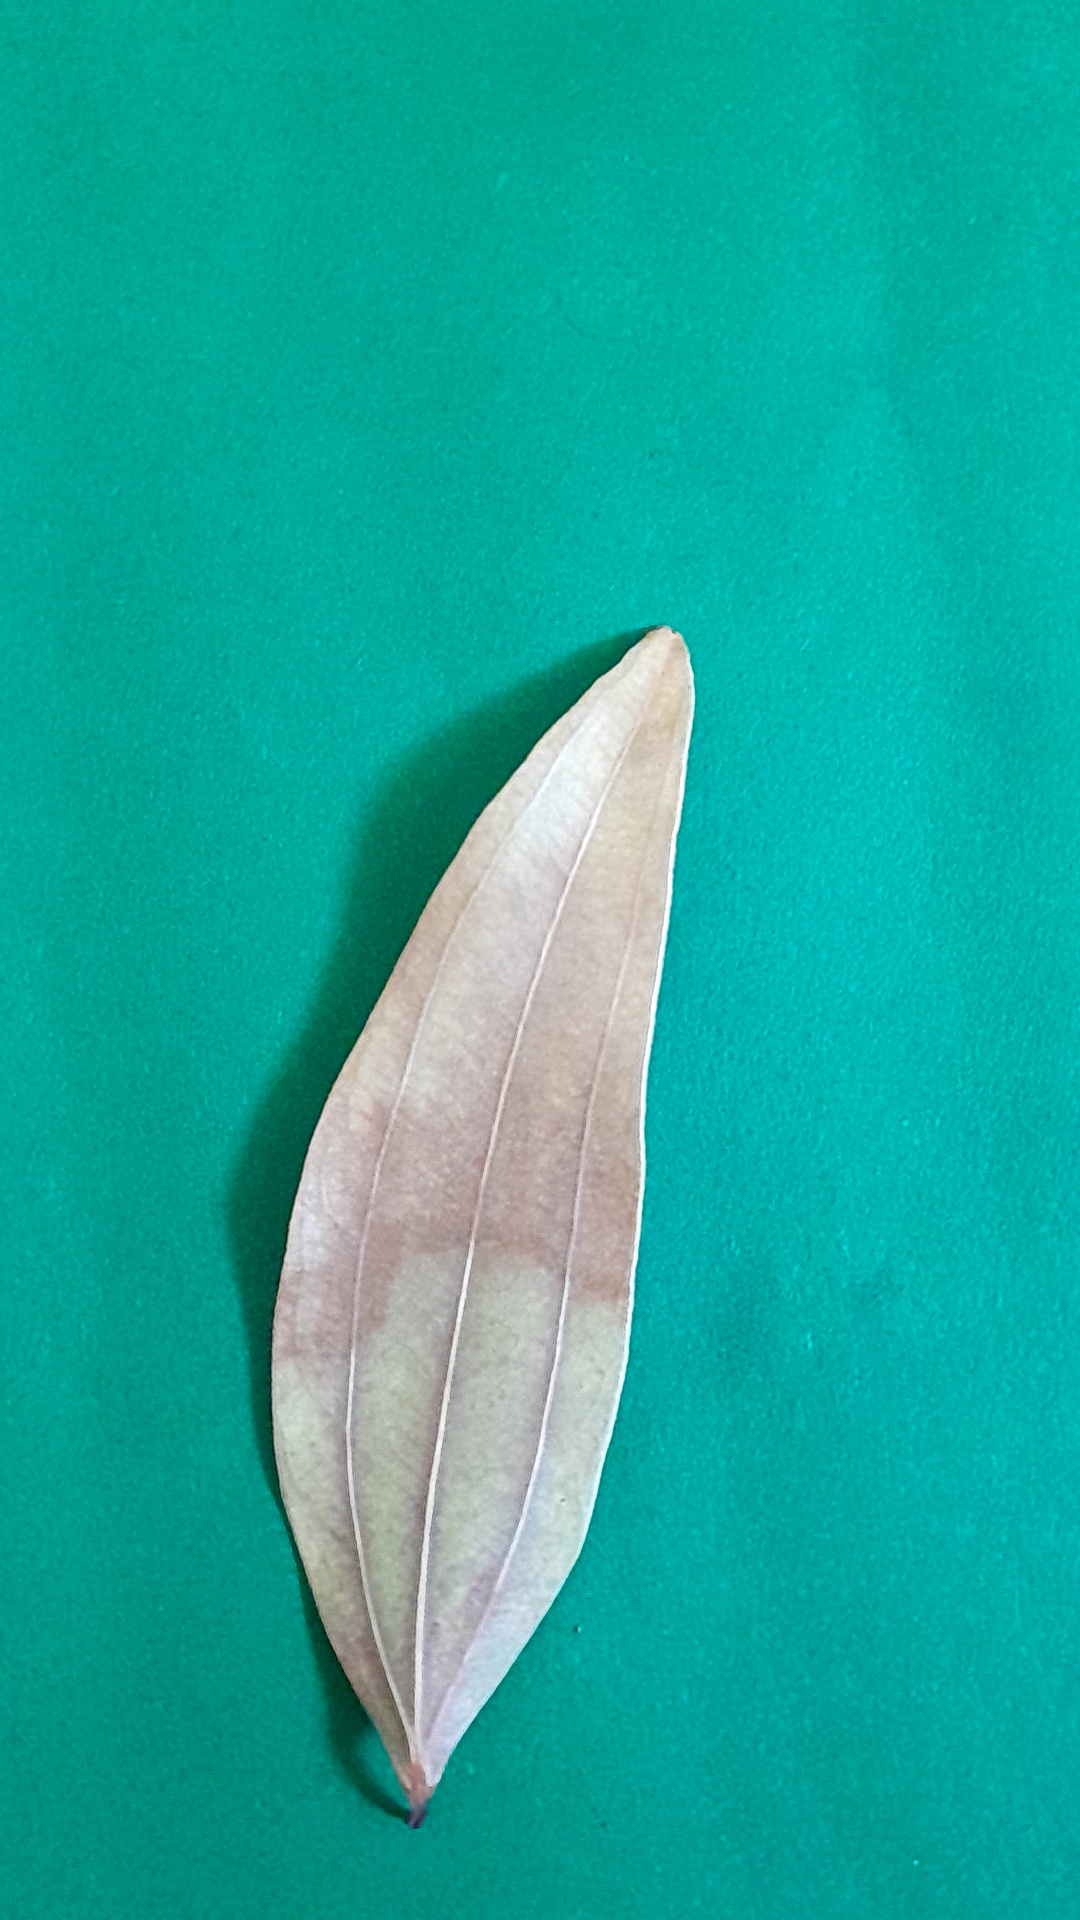
Label: Dry Leaf